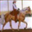
Label: horse